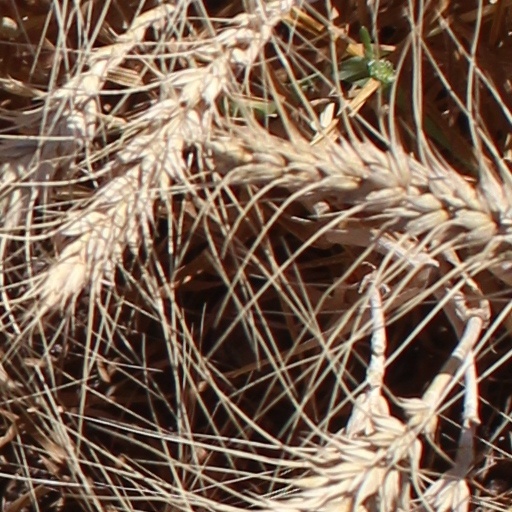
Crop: wheat